John J. Duggan

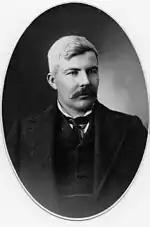
John Joseph Duggan (1899)

John Joseph Duggan (16 May 18681 December 1952) was a prominent Edmonton, Canada-area businessman, farmer, and former mayor of Strathcona from 1901 to 1903, and from May 1908 to 1910.